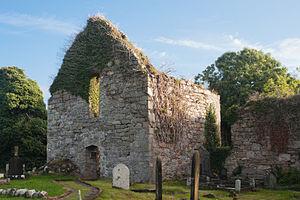
Calvagh O'Donnell mort le 26 octobre 1566 est un seigneur gaélique, 22ᵉ O'Donnell ou Ua Domhnaill du clan, et roi de Tyrconnell en Irlande de 1555 à sa mort